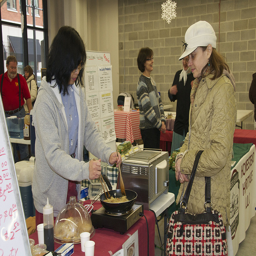
A woman cooking food while another woman watches.
A woman watching another woman cook a dish in a wok on an electric hotplate.
A woman standing in front of a table cooking food in a pan.
Woman in a hat stands at the table while the food is being cooked
Many vendors gather around and promote their businesses.